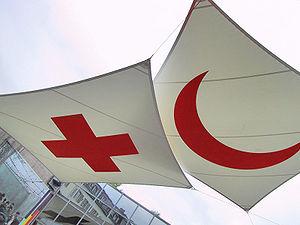
Emblèmes de la Croix Rouge et du Croissant Rouge au musée de Genève, en Suisse. Durant 2005/06, le Cristal Rouge devrait également être exposé.
Un logotype ou logo est une composition figurée servant à identifier visuellement, de façon immédiate une entreprise, une marque, une association, une institution, un produit, un service, un événement ou toute autre sorte d'organisations dans le but de se faire connaître et reconnaître des publics et marchés auquel il s'adresse et de se différencier des autres entités d'un même secteur. Les logos sont des modèles déposés dont la reproduction sans autorisation est punissable comme contrefaçon.
Le Mouvement international de la Croix-Rouge et du Croissant-Rouge est le plus important regroupement d'organisations humanitaires au monde. Bien souvent, on désigne le mouvement en disant simplement la Croix-Rouge.
L’emblème est un idéogramme, une couleur, une forme, un animal ou autre signe conventionnel de valeur symbolique, destiné à représenter une idée, un être physique ou moral.
Les emblèmes de la Croix-Rouge servent à désigner clairement les services médicaux en temps de guerre pour que leur protection puisse être assurée par les belligérants.
L'apolitisme « est un refus de tout engagement politique à partir de motivations ou de justifications diverses. Il constitue le plus souvent une affirmation d'indépendance de la part de certaines organisations. »